Abantiades

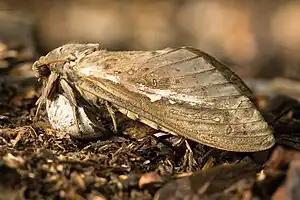
Pindi moth ("A. latipennis"), Tasmania

Abantiades is a genus of moths of the family Hepialidae. There are 37 described species, all found exclusively in Australia. The group includes some large species with a wingspan of up to 160 mm. The larvae feed on the roots of "Eucalyptus" and other trees. Simonsen's 2018 revision of the Australian Hepialidae synonymized the genera "Bordaia" and "Trictena" to "Abantiades", and included the former genera's species here.